Friedrich Honigmann

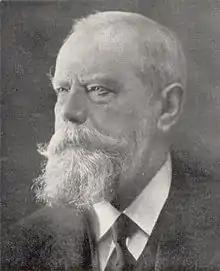
Friedrich Honingmann

Friedrich Honigmann (2 March 1841 in Düren – 19 December 1913 in Aix-la-chapelle) was a German coal entrepreneur. He was founder of the mining company Sophia-Jacoba in Germany and co-founder of Oranje Nassau Mijnen in the Netherlands